The Mirage (Ruff novel)

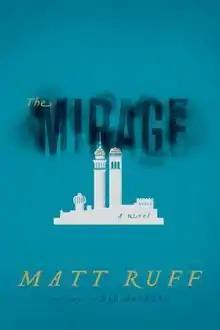
Book cover

The Mirage is an alternate history novel by American writer Matt Ruff, published in 2012 by Harper. The book centers on Mustafa, Samir, and Amal, who are agents of Halal, an organization of the United Arab States, a Middle Eastern version of the United States. The agents discover artifacts of our world and begin a quest to discover the truth.